Schmuck v. United States

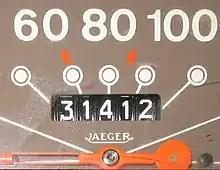
A strongly illuminated black surface with "60 80 100" on top in large white letters above a radial design. In the middle of the radial is "31412" in a recessed area on indicator wheels.

Around 1981 his scheme was discovered when suspicious regulators wrote to the vehicles' previous owners, whose addresses were on the dealer's applications, and learned what the odometers had said at the time of sale. He was arrested by federal authorities and indicted on 12 counts of mail fraud, a felony, for cars he had sold to five different dealers, some as many as five times over a two-year period. At his trial, presided over by district judge Barbara Brandriff Crabb, he admitted that he had rolled back the odometers, but denied that he had committed mail fraud since the dealers had sent the applications "after" they had bought the cars from him, therefore it wasn't necessary that they do so for him to have realized the proceeds of the odometer tampering. Before his trial in United States District Court for the Western District of Wisconsin, his attorney, Peter Lewis Steinberg, moved that the jury be instructed that they could convict Schmuck on the lesser included charge of odometer tampering, at the time a misdemeanor, if they did not feel his actions constituted mail fraud.